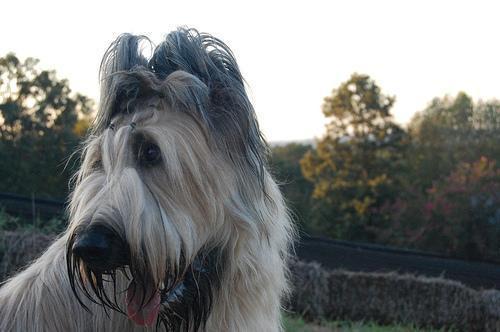
briard